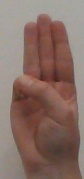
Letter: thaa